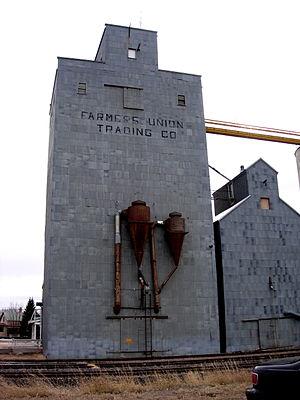
La ville de Plentywood est le siège du comté de Sheridan, situé dans le Montana, aux États-Unis. Sa population s’élevait à 1 734 habitants lors du recensement de 2010.